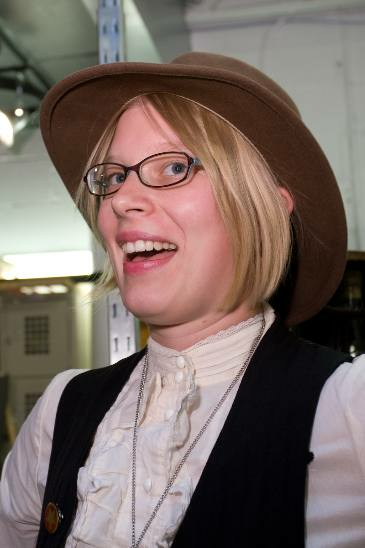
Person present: Yes